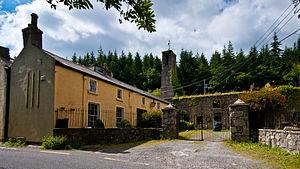
Montpelier Hill est une colline de 383 mètres d'altitude située dans le comté de Dublin en Irlande. Elle est surnommée Hell Fire Club, du nom du bâtiment situé à son sommet. Cet ancien pavillon de chasse, désormais en ruine, a été construit vers 1725 par William Conolly.